Ned Jarrett

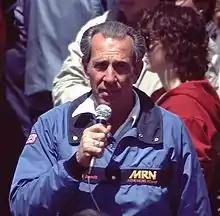
Jarrett working for MRN in 1985

Ned Jarrett (born October 12, 1932) is an American former race car driver and broadcaster. He is a two-time NASCAR Grand National Series champion. Because of his calm demeanor, he became known as "Gentleman Ned Jarrett". He is the father of former drivers Glenn Jarrett and Dale Jarrett.